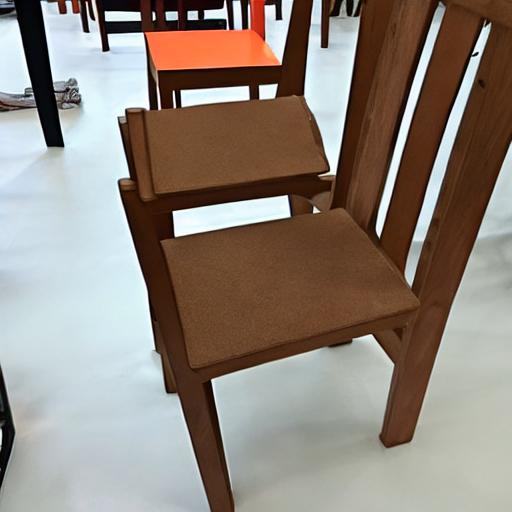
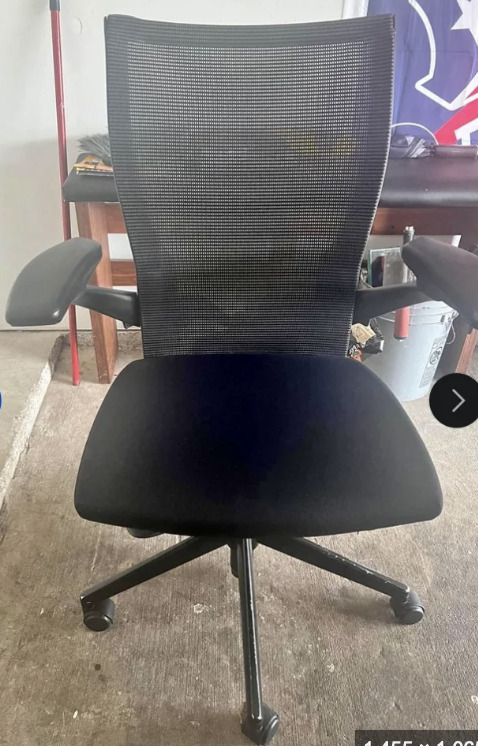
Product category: items_chair
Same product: no